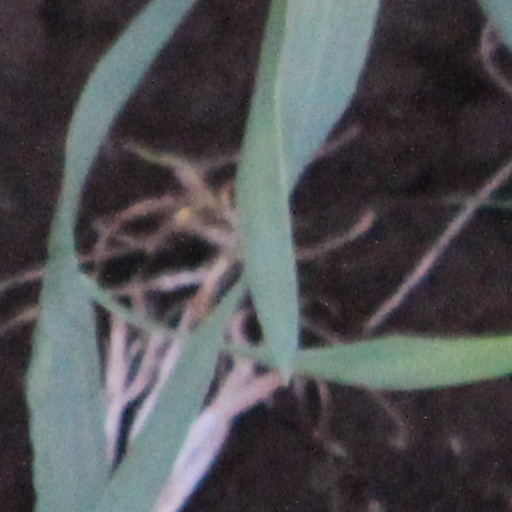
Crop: wheat